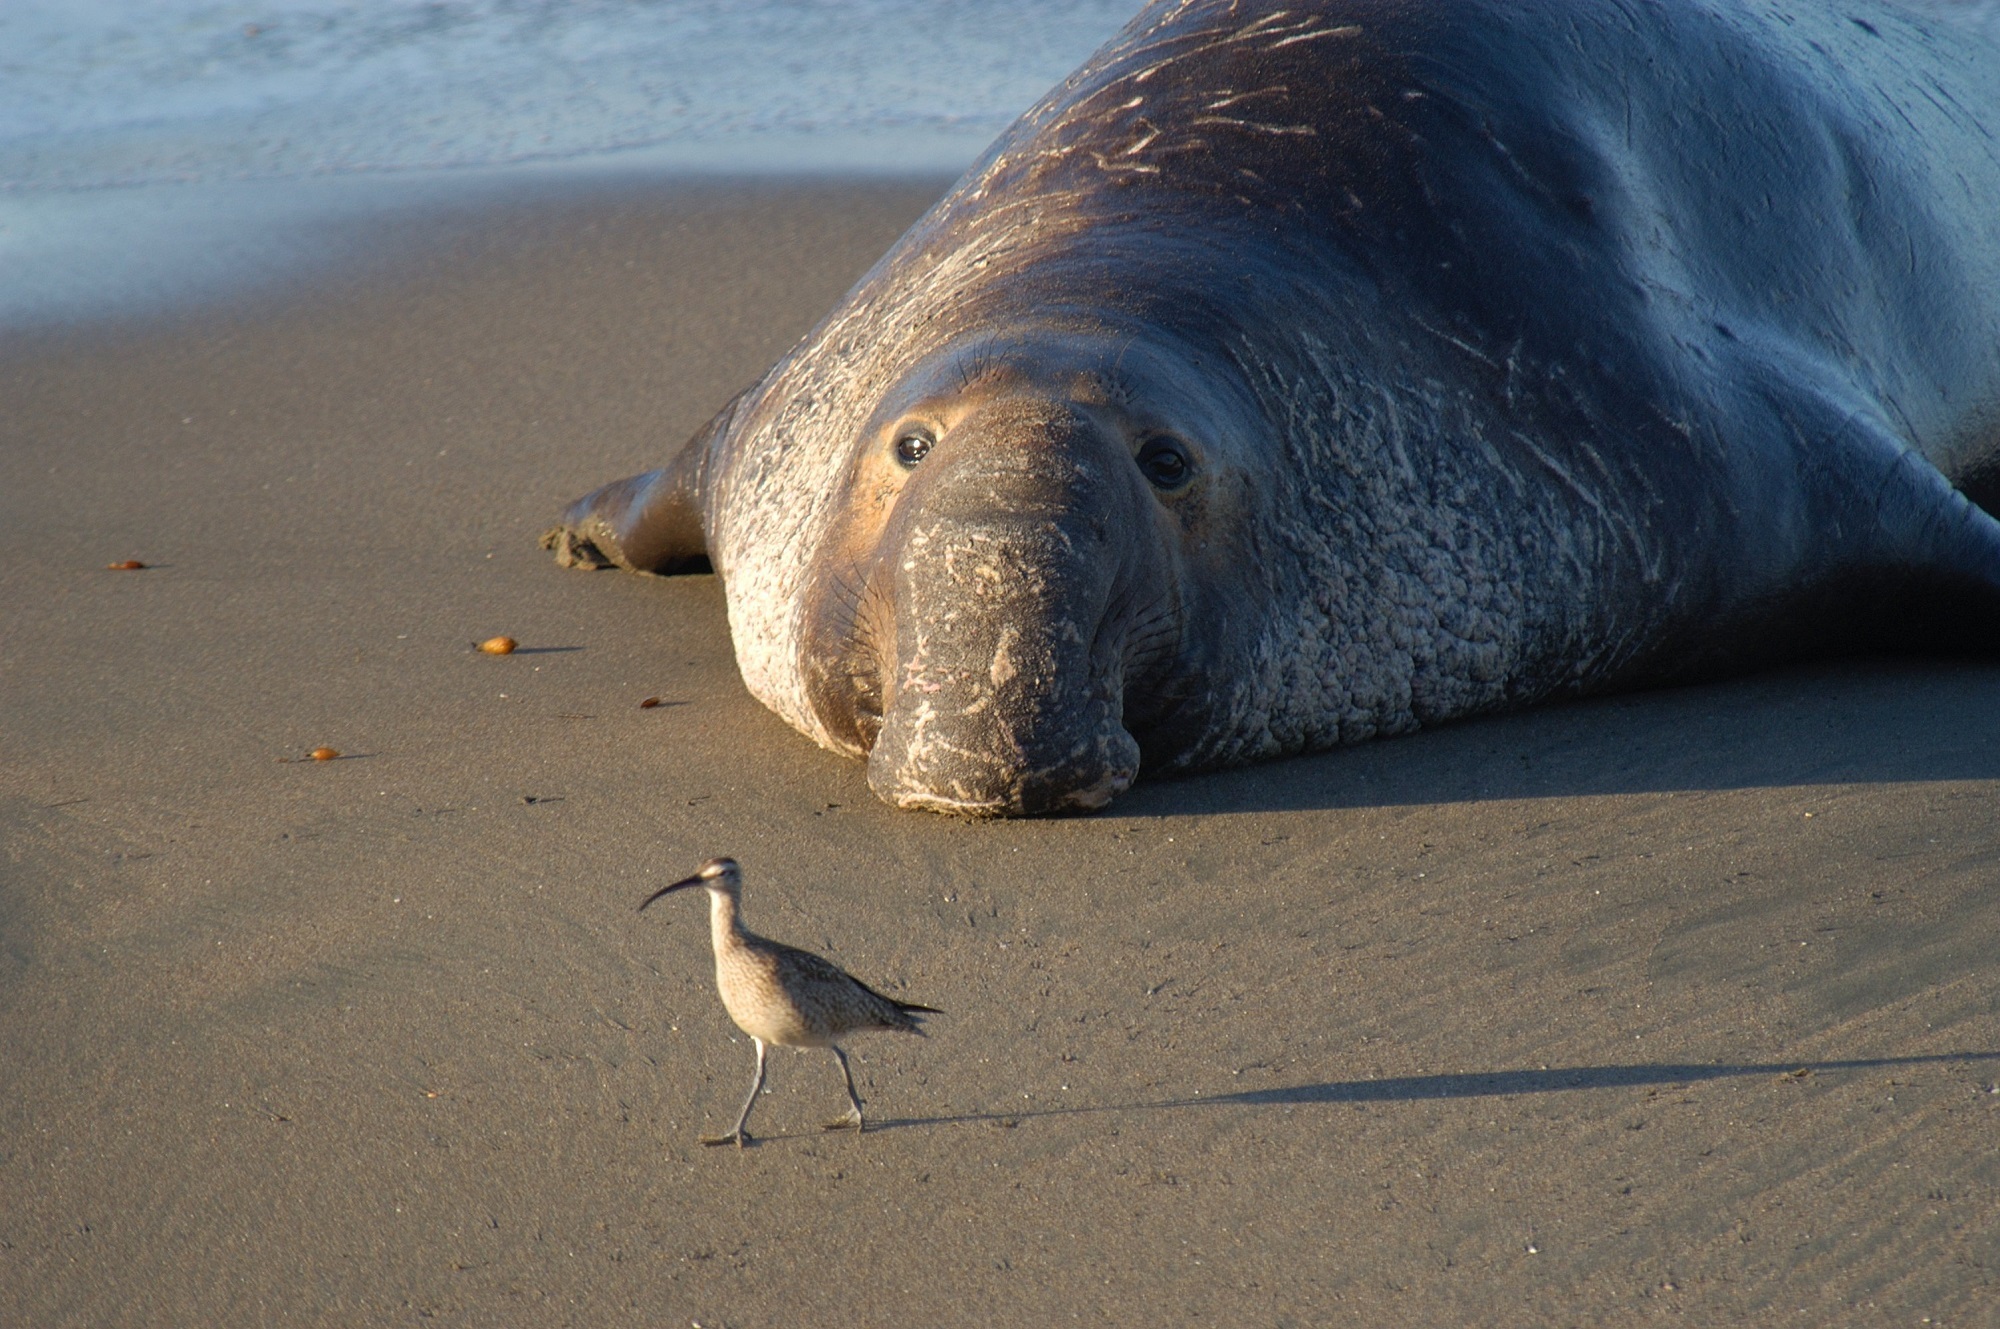
beach, sea, water, sand, ocean, bird, seabird, wildlife, mammal, contrast, fauna, seals, vertebrate, resting, marine mammal, northern elephant seal